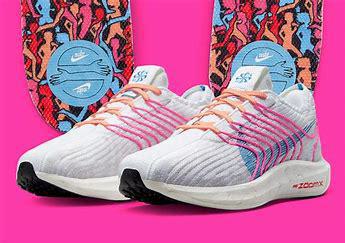
Brand: Nike
Model: Pegasus Turbo Next Nature